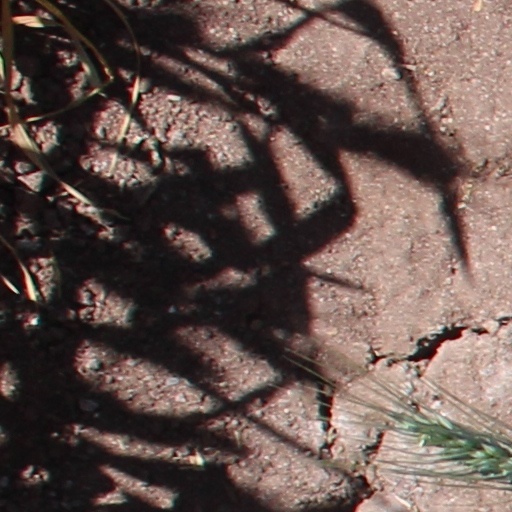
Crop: wheat